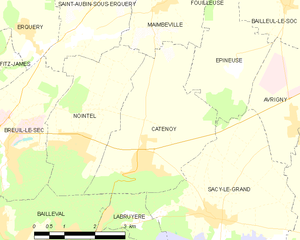
Catenoy est une commune française située dans le département de l'Oise en région Hauts-de-France.